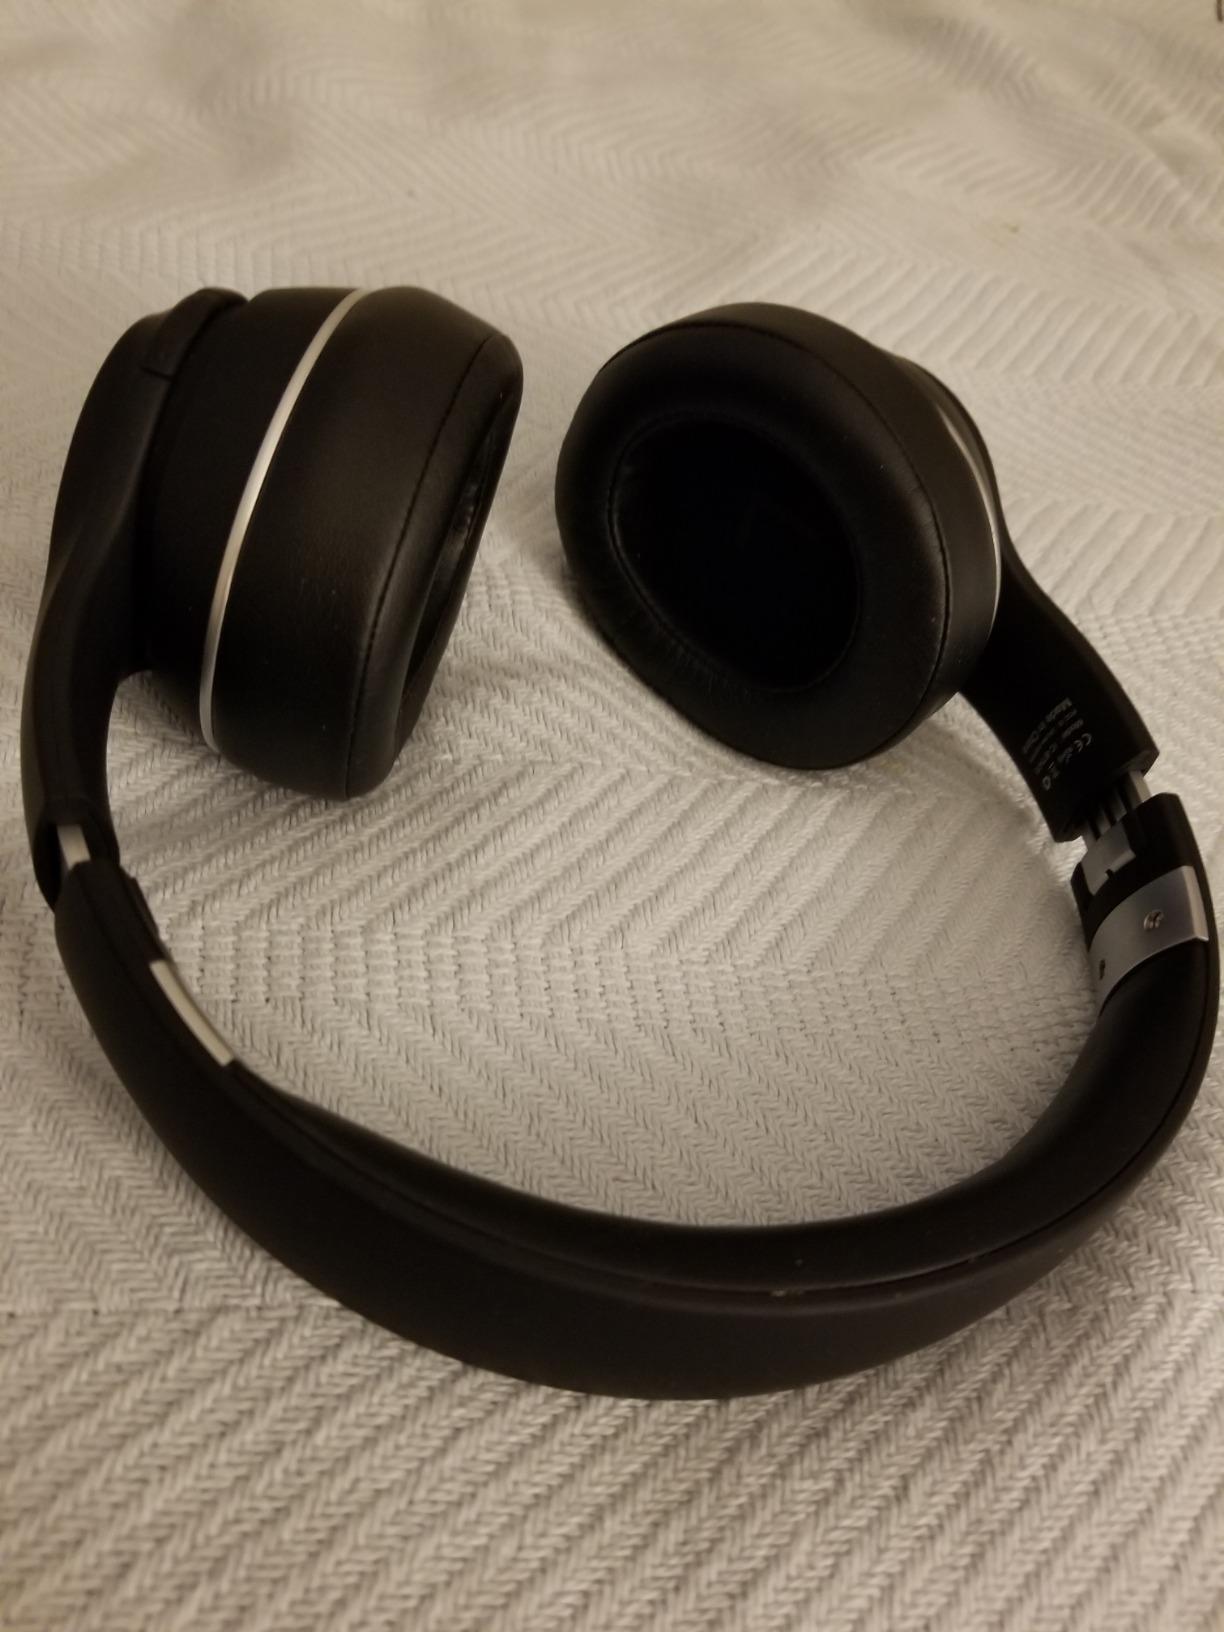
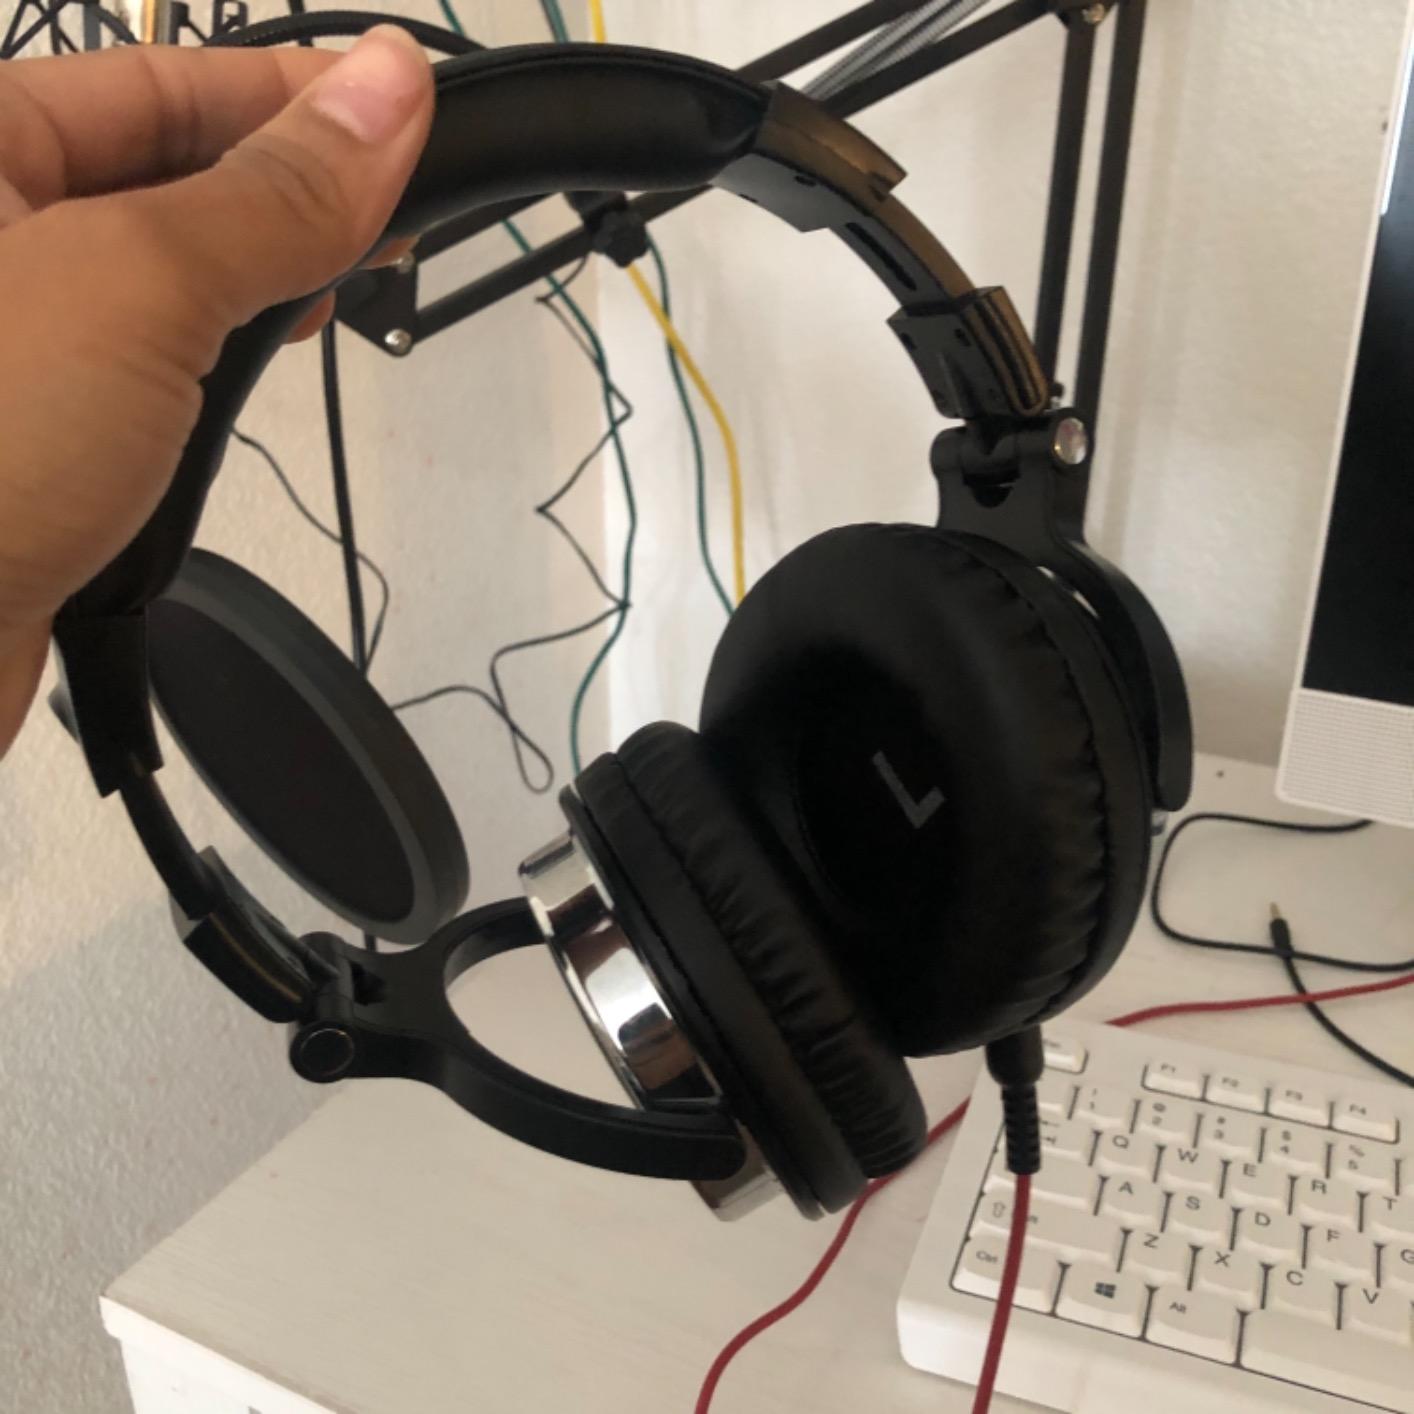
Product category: headphones
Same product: no